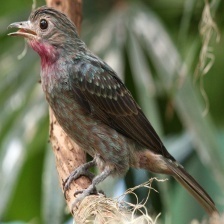
Species: SPANGLED COTINGA
Scientific name: COTINGA CAYANA